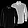
Label: Shirt